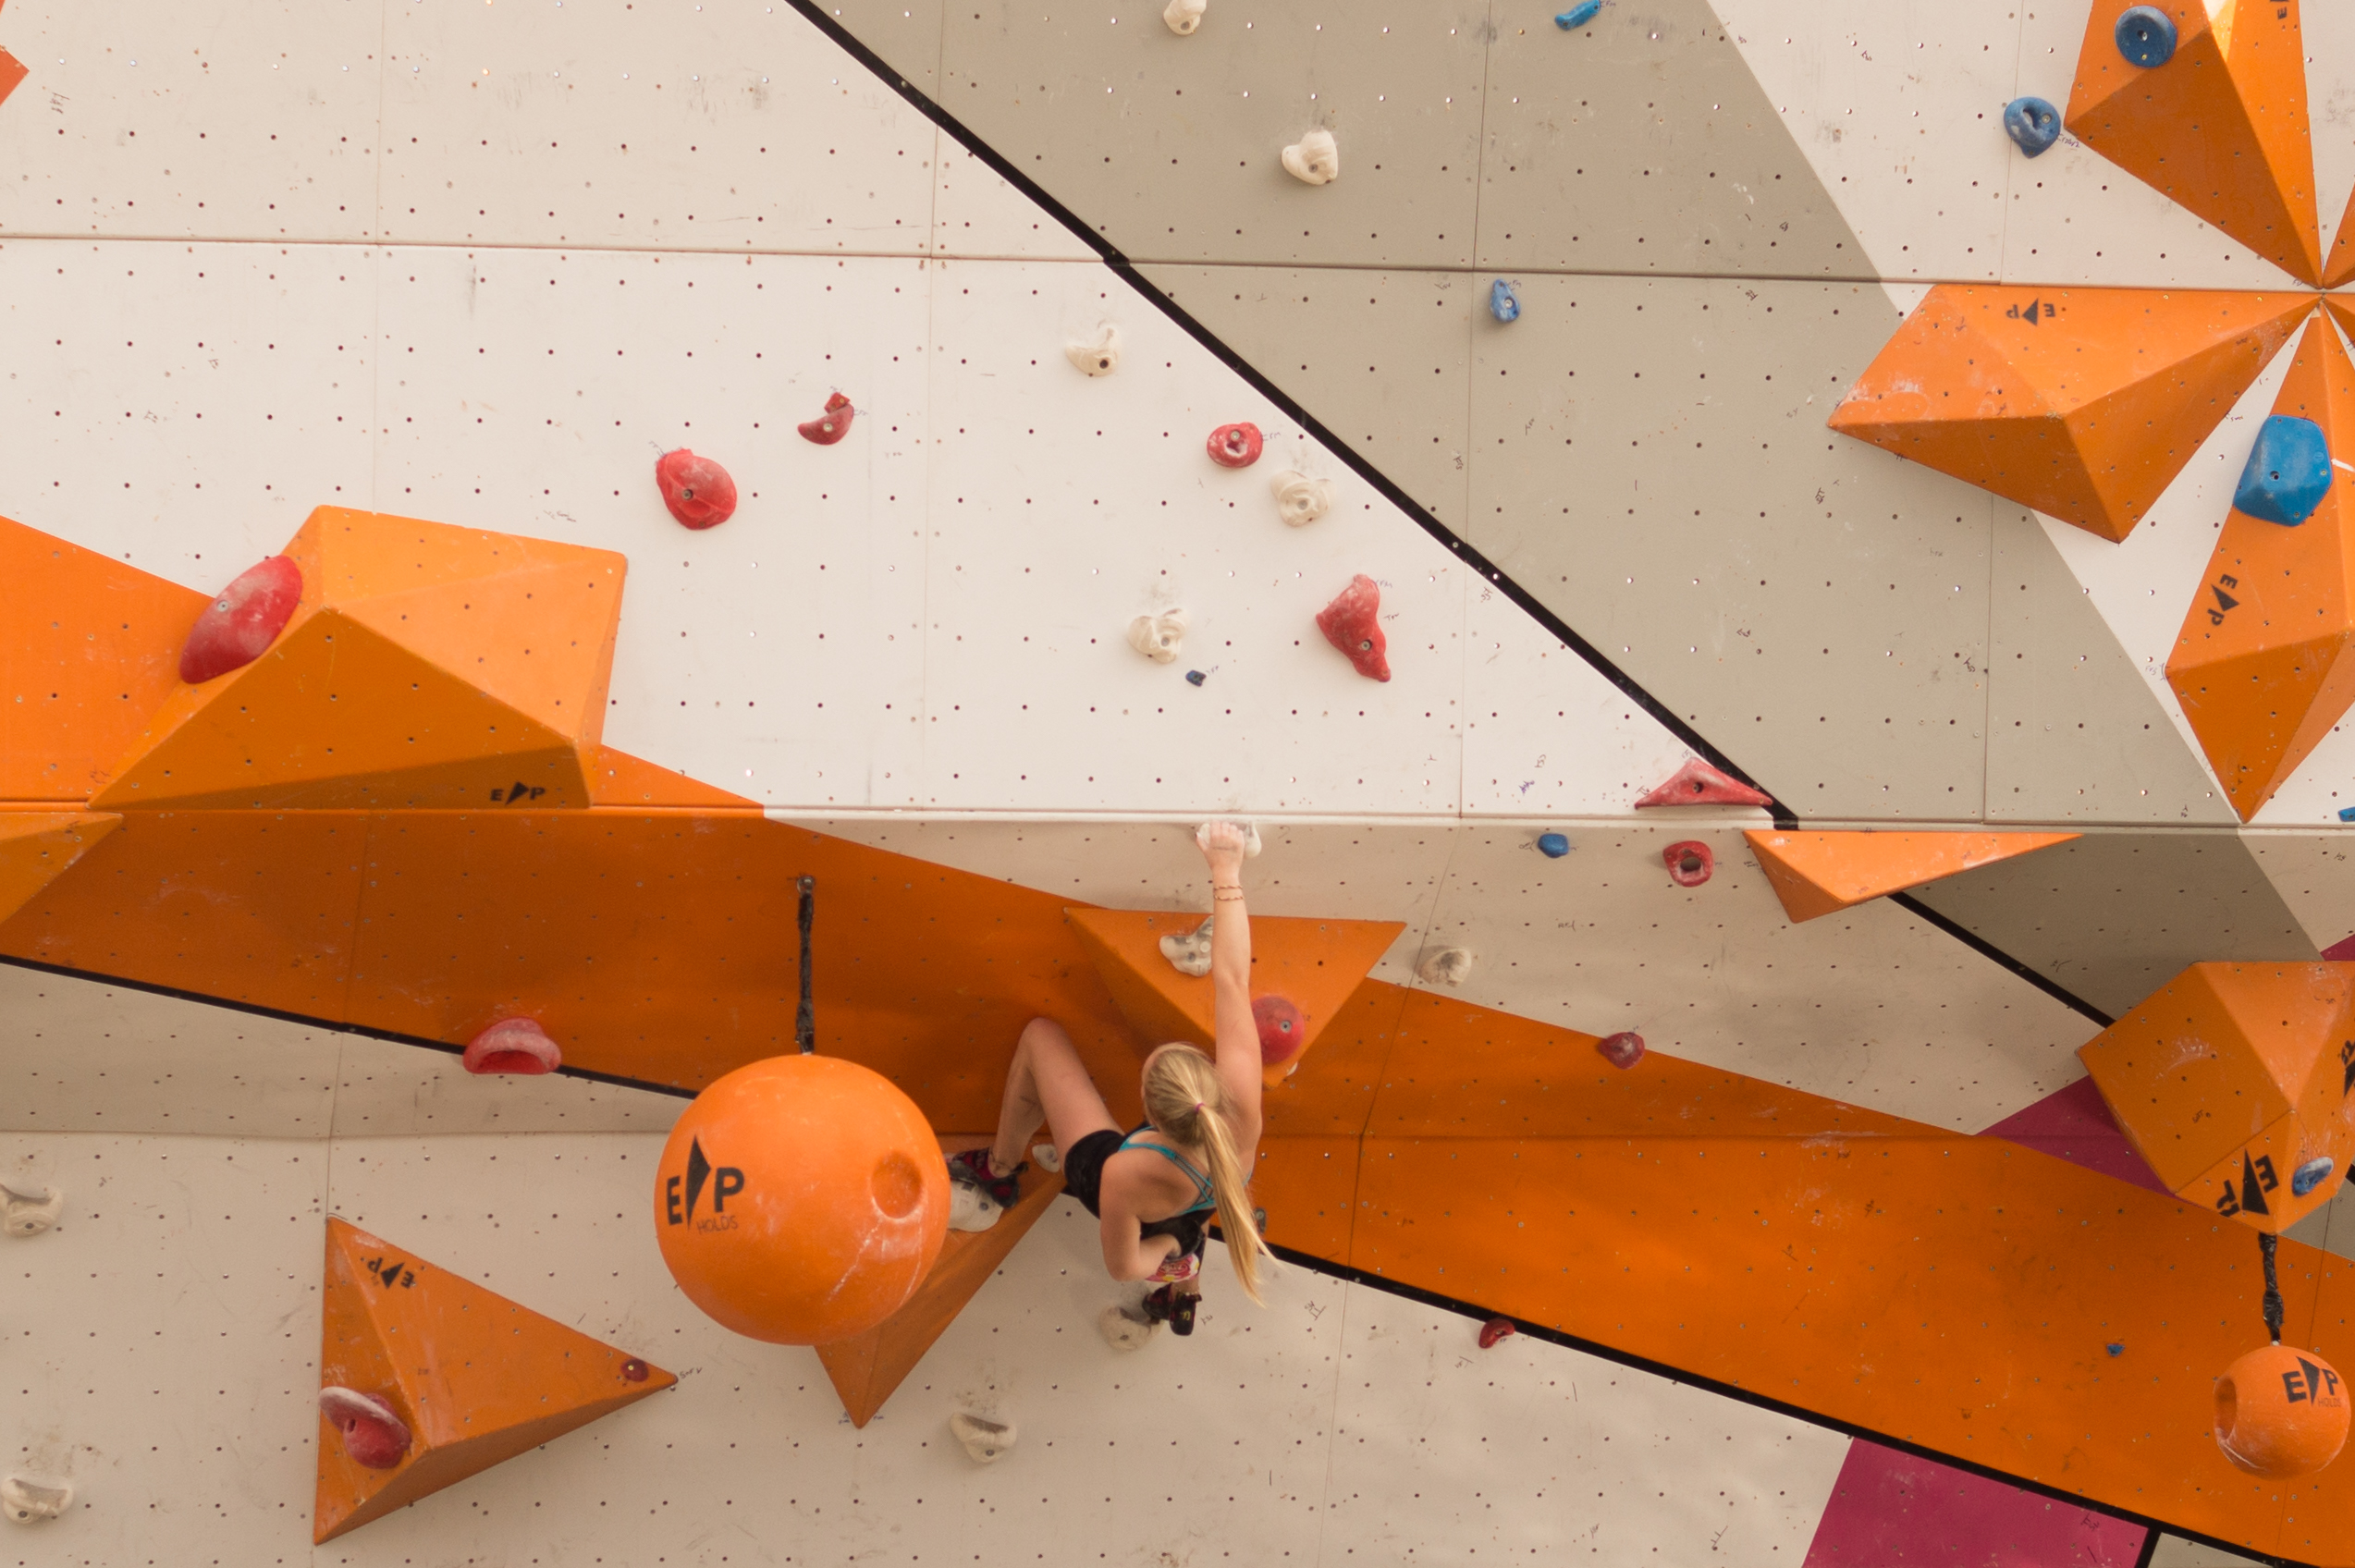
wing, sport, adventure, recreation, red, color, climbing, rock climbing, climber, leisure, illustration, sports, mountaineer, hobby, bouldering, muscles, outdoor recreation